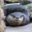
Label: otter